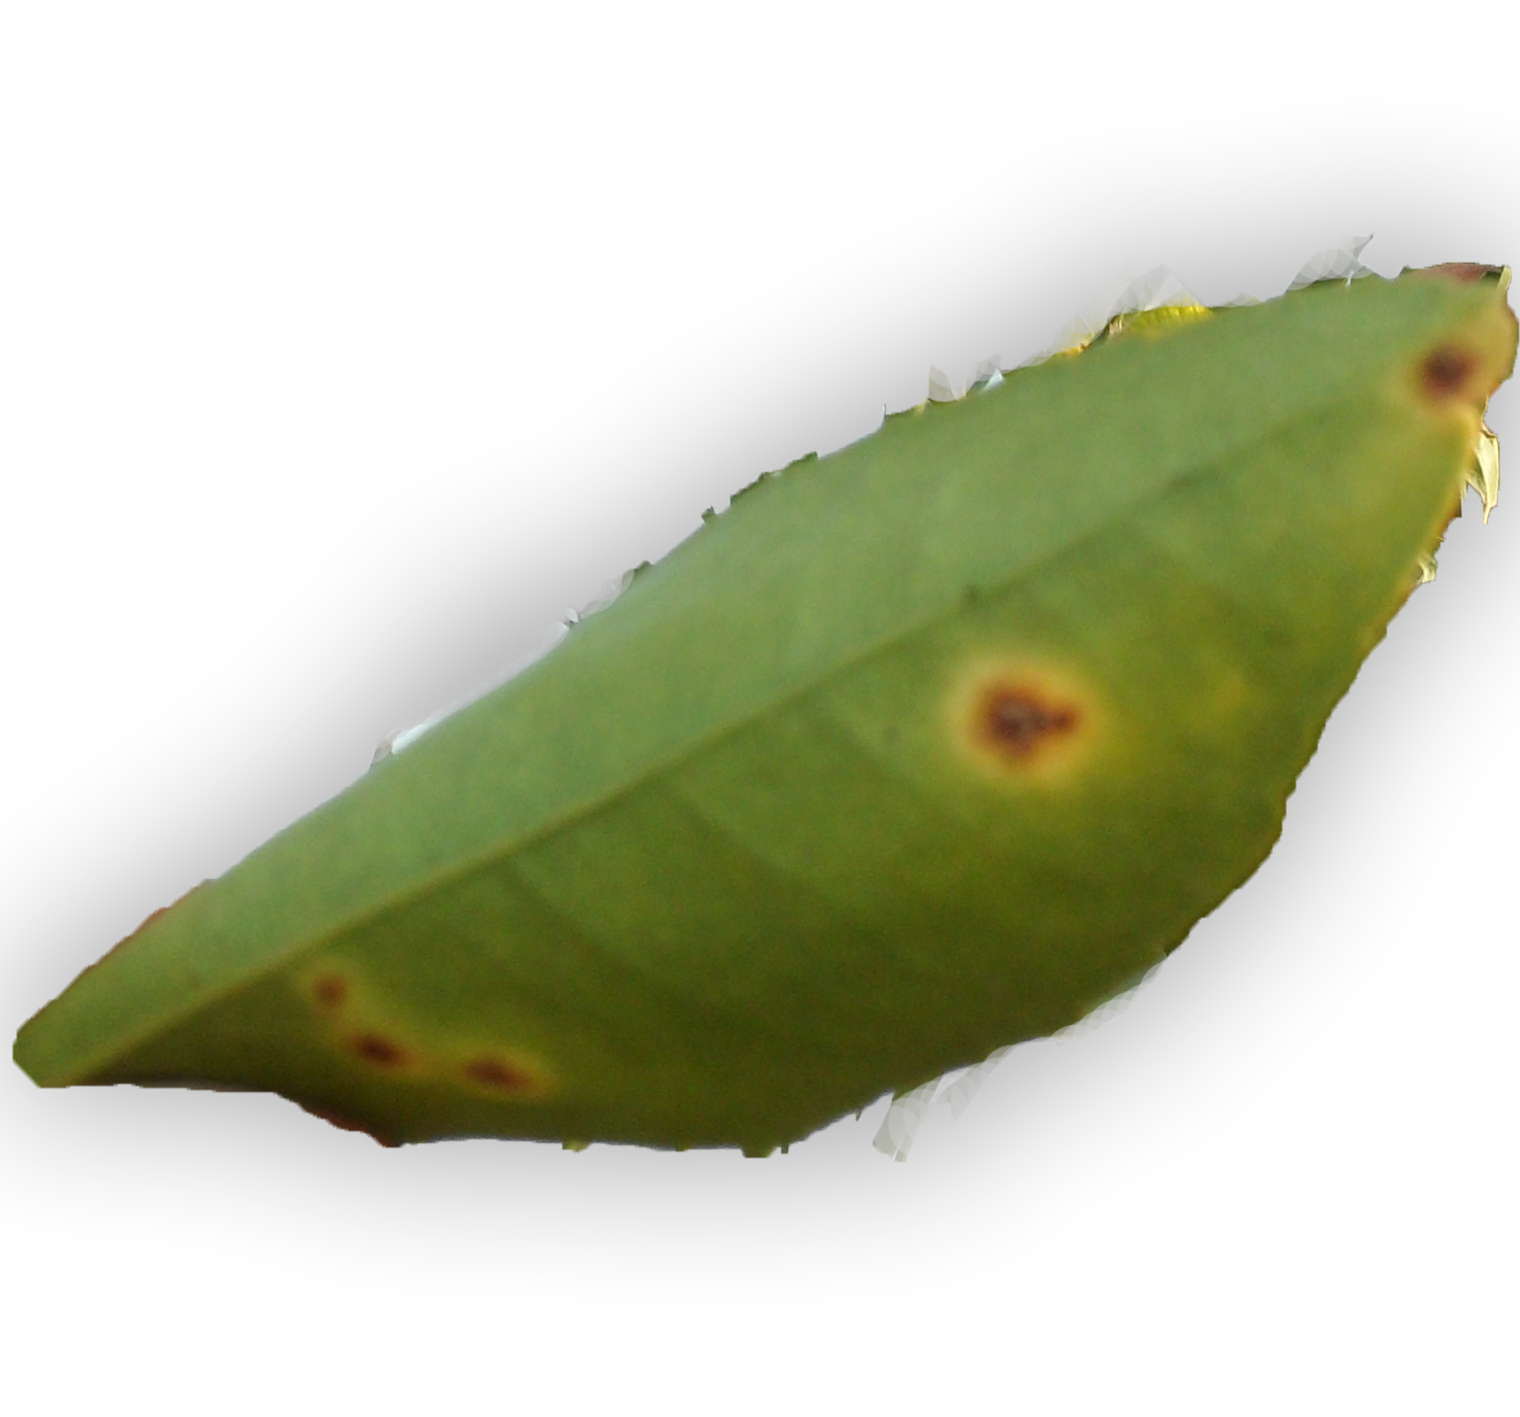
Plant part: leaf
Disease: black_spot